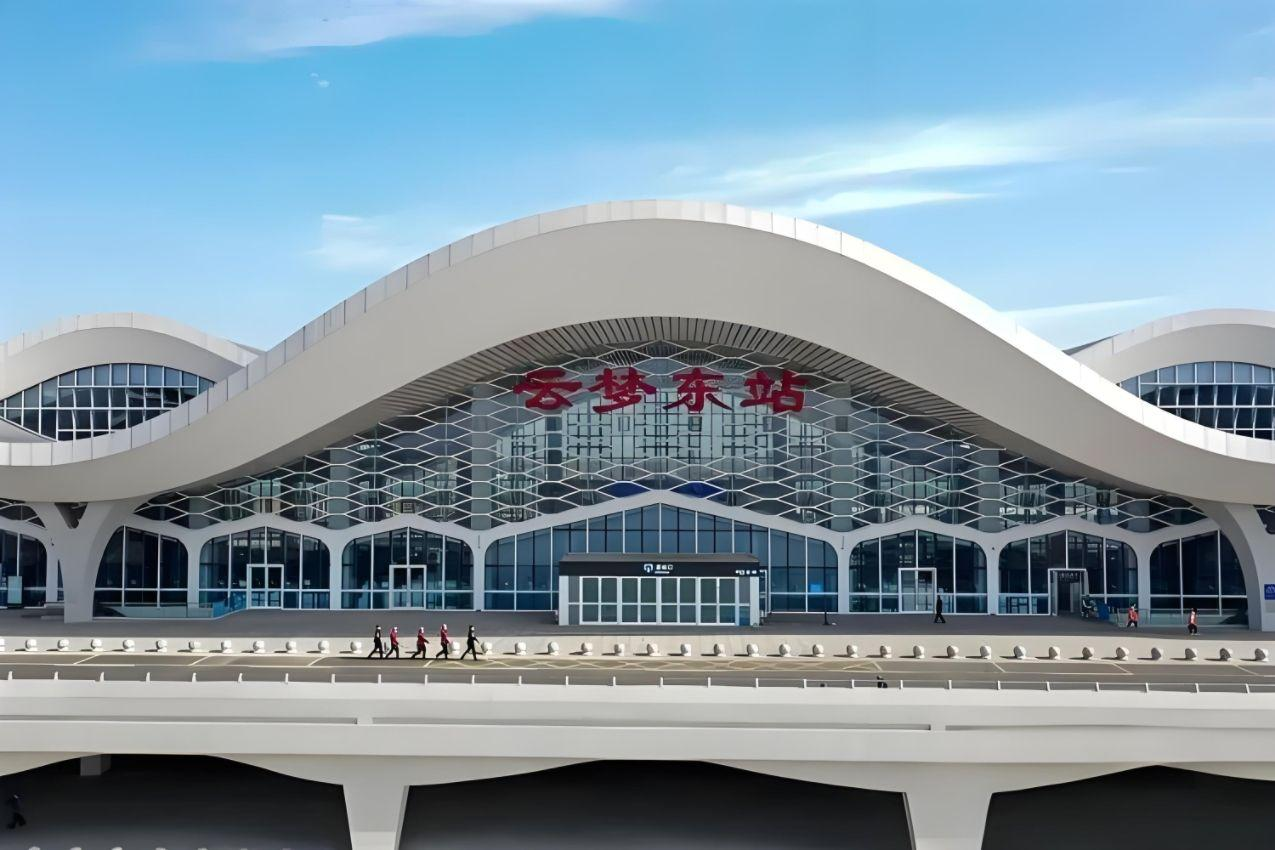
地标名称：云梦东站
所在城市：孝感市·云梦县